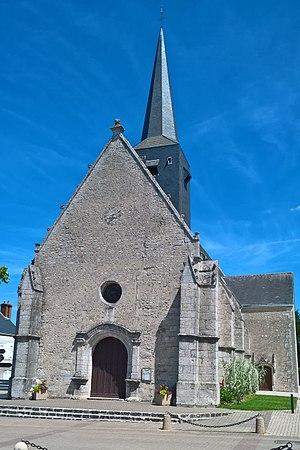
Ouzouer-le-Marché, église
Ouzouer-le-Marché est une ancienne commune française située dans le département de Loir-et-Cher en région Centre-Val de Loire.